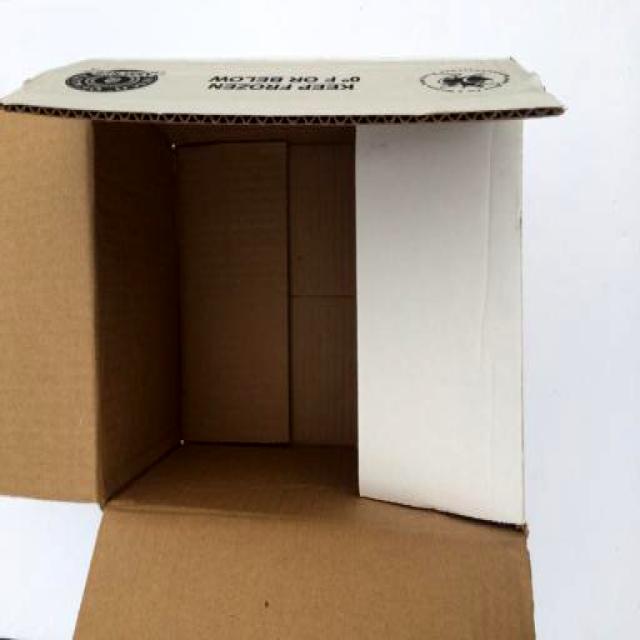
Label: Cardboard